Melpomene

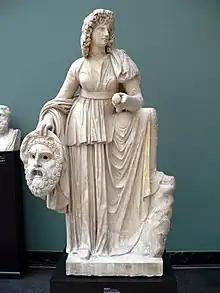
Roman statue of Melpomene, 2nd century AD. The muse is shown in a long-sleeved garment with a high belt, clothing that was associated with tragic actors. Her wreath of vines and grapes alludes to Dionysus, the god of the theatre

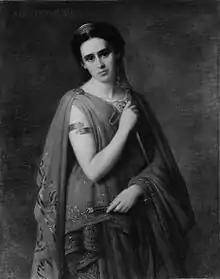
"Melpomene" by Joseph Fagnani (1869)

Melpomene is the Muse of tragedy in Greek mythology. She is described as the daughter of Zeus and Mnemosyne (and therefore of power and memory) along with the other Muses, and she is often portrayed with a tragic theatrical mask.